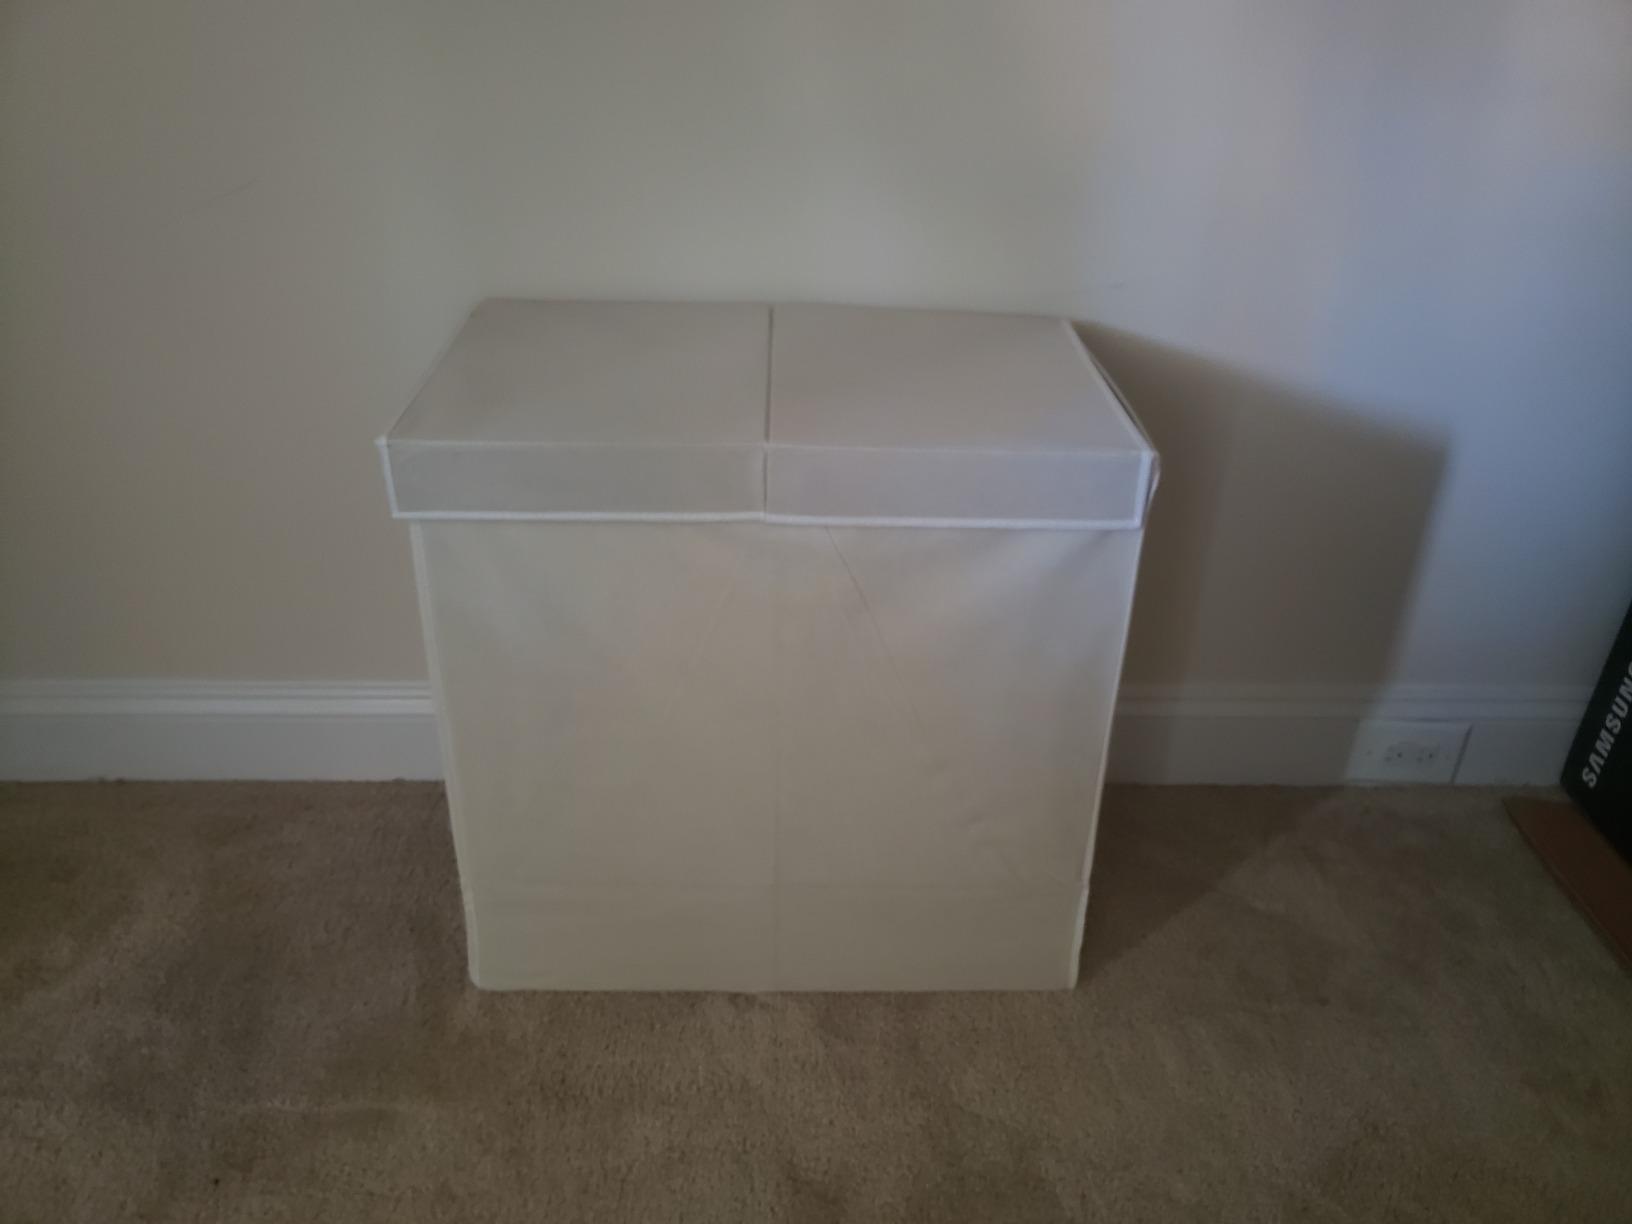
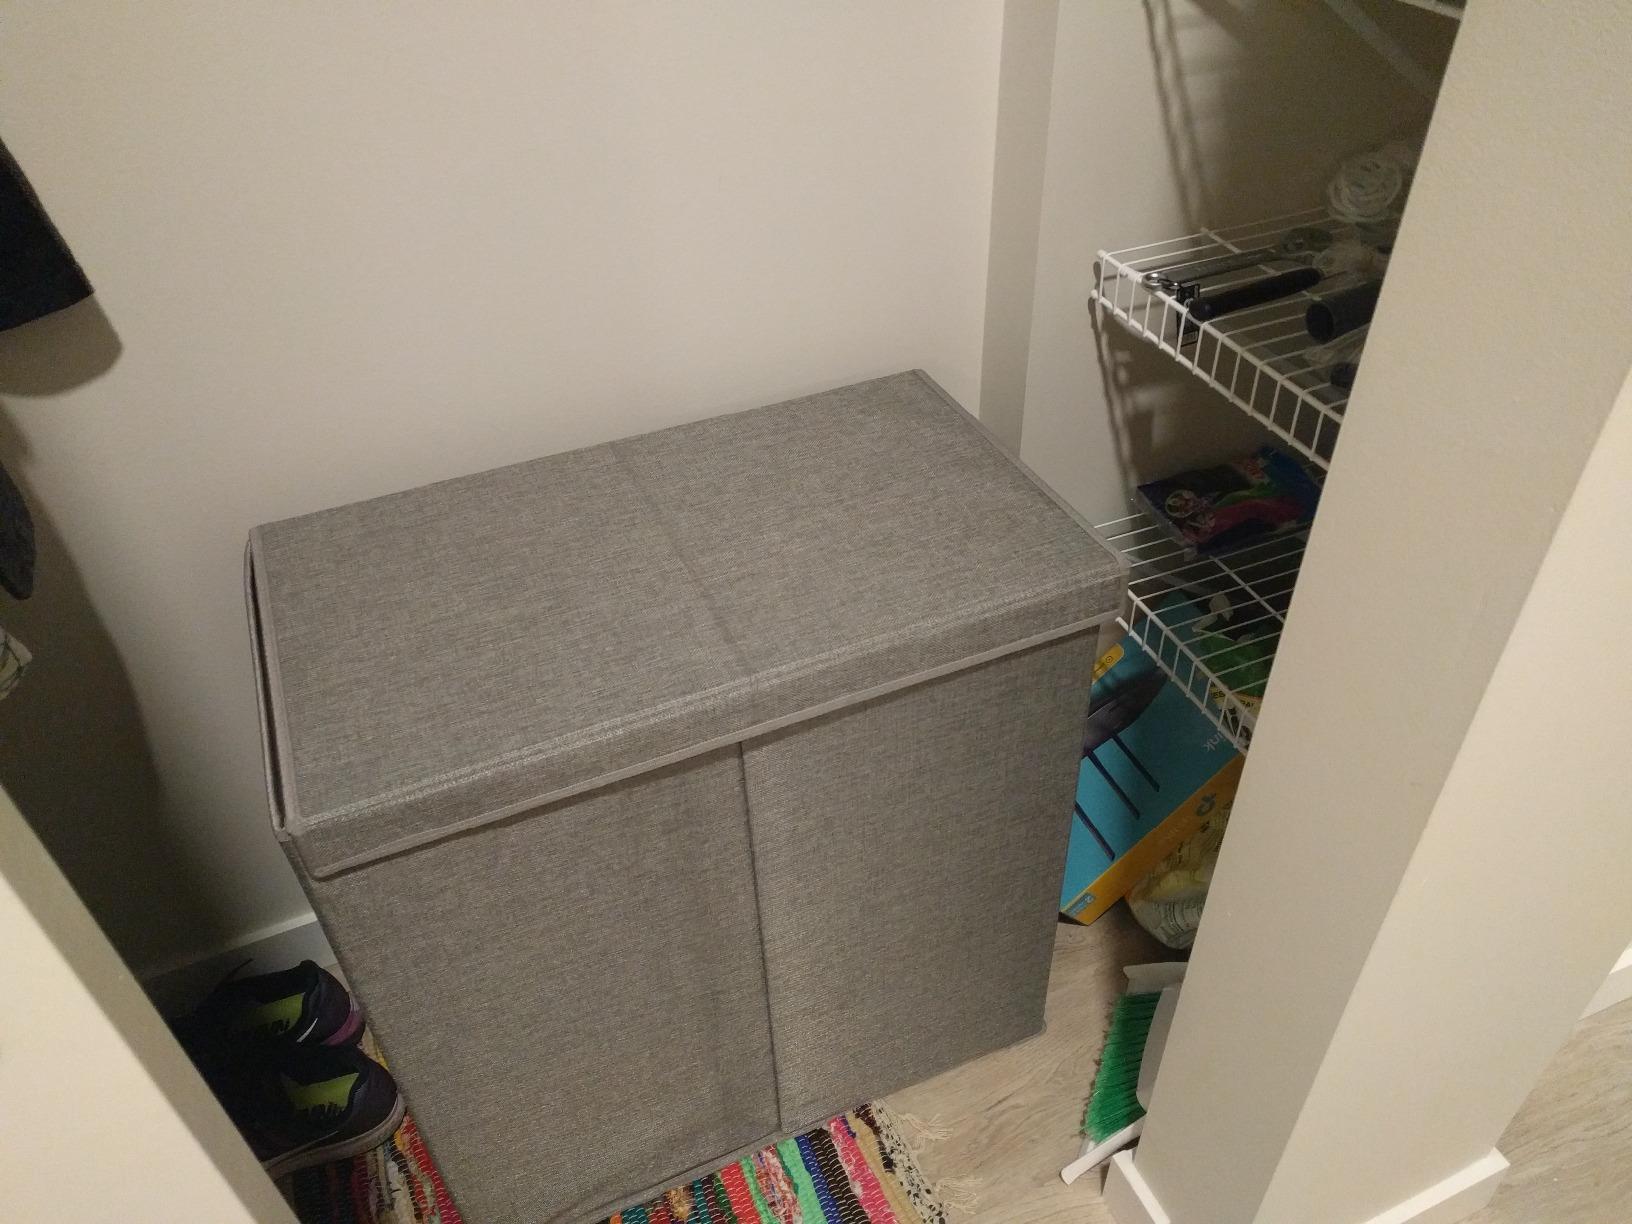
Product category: items_hamper
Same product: no